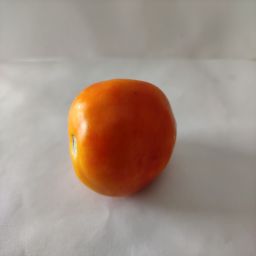
Crop: Tomato
Quality: Ripe